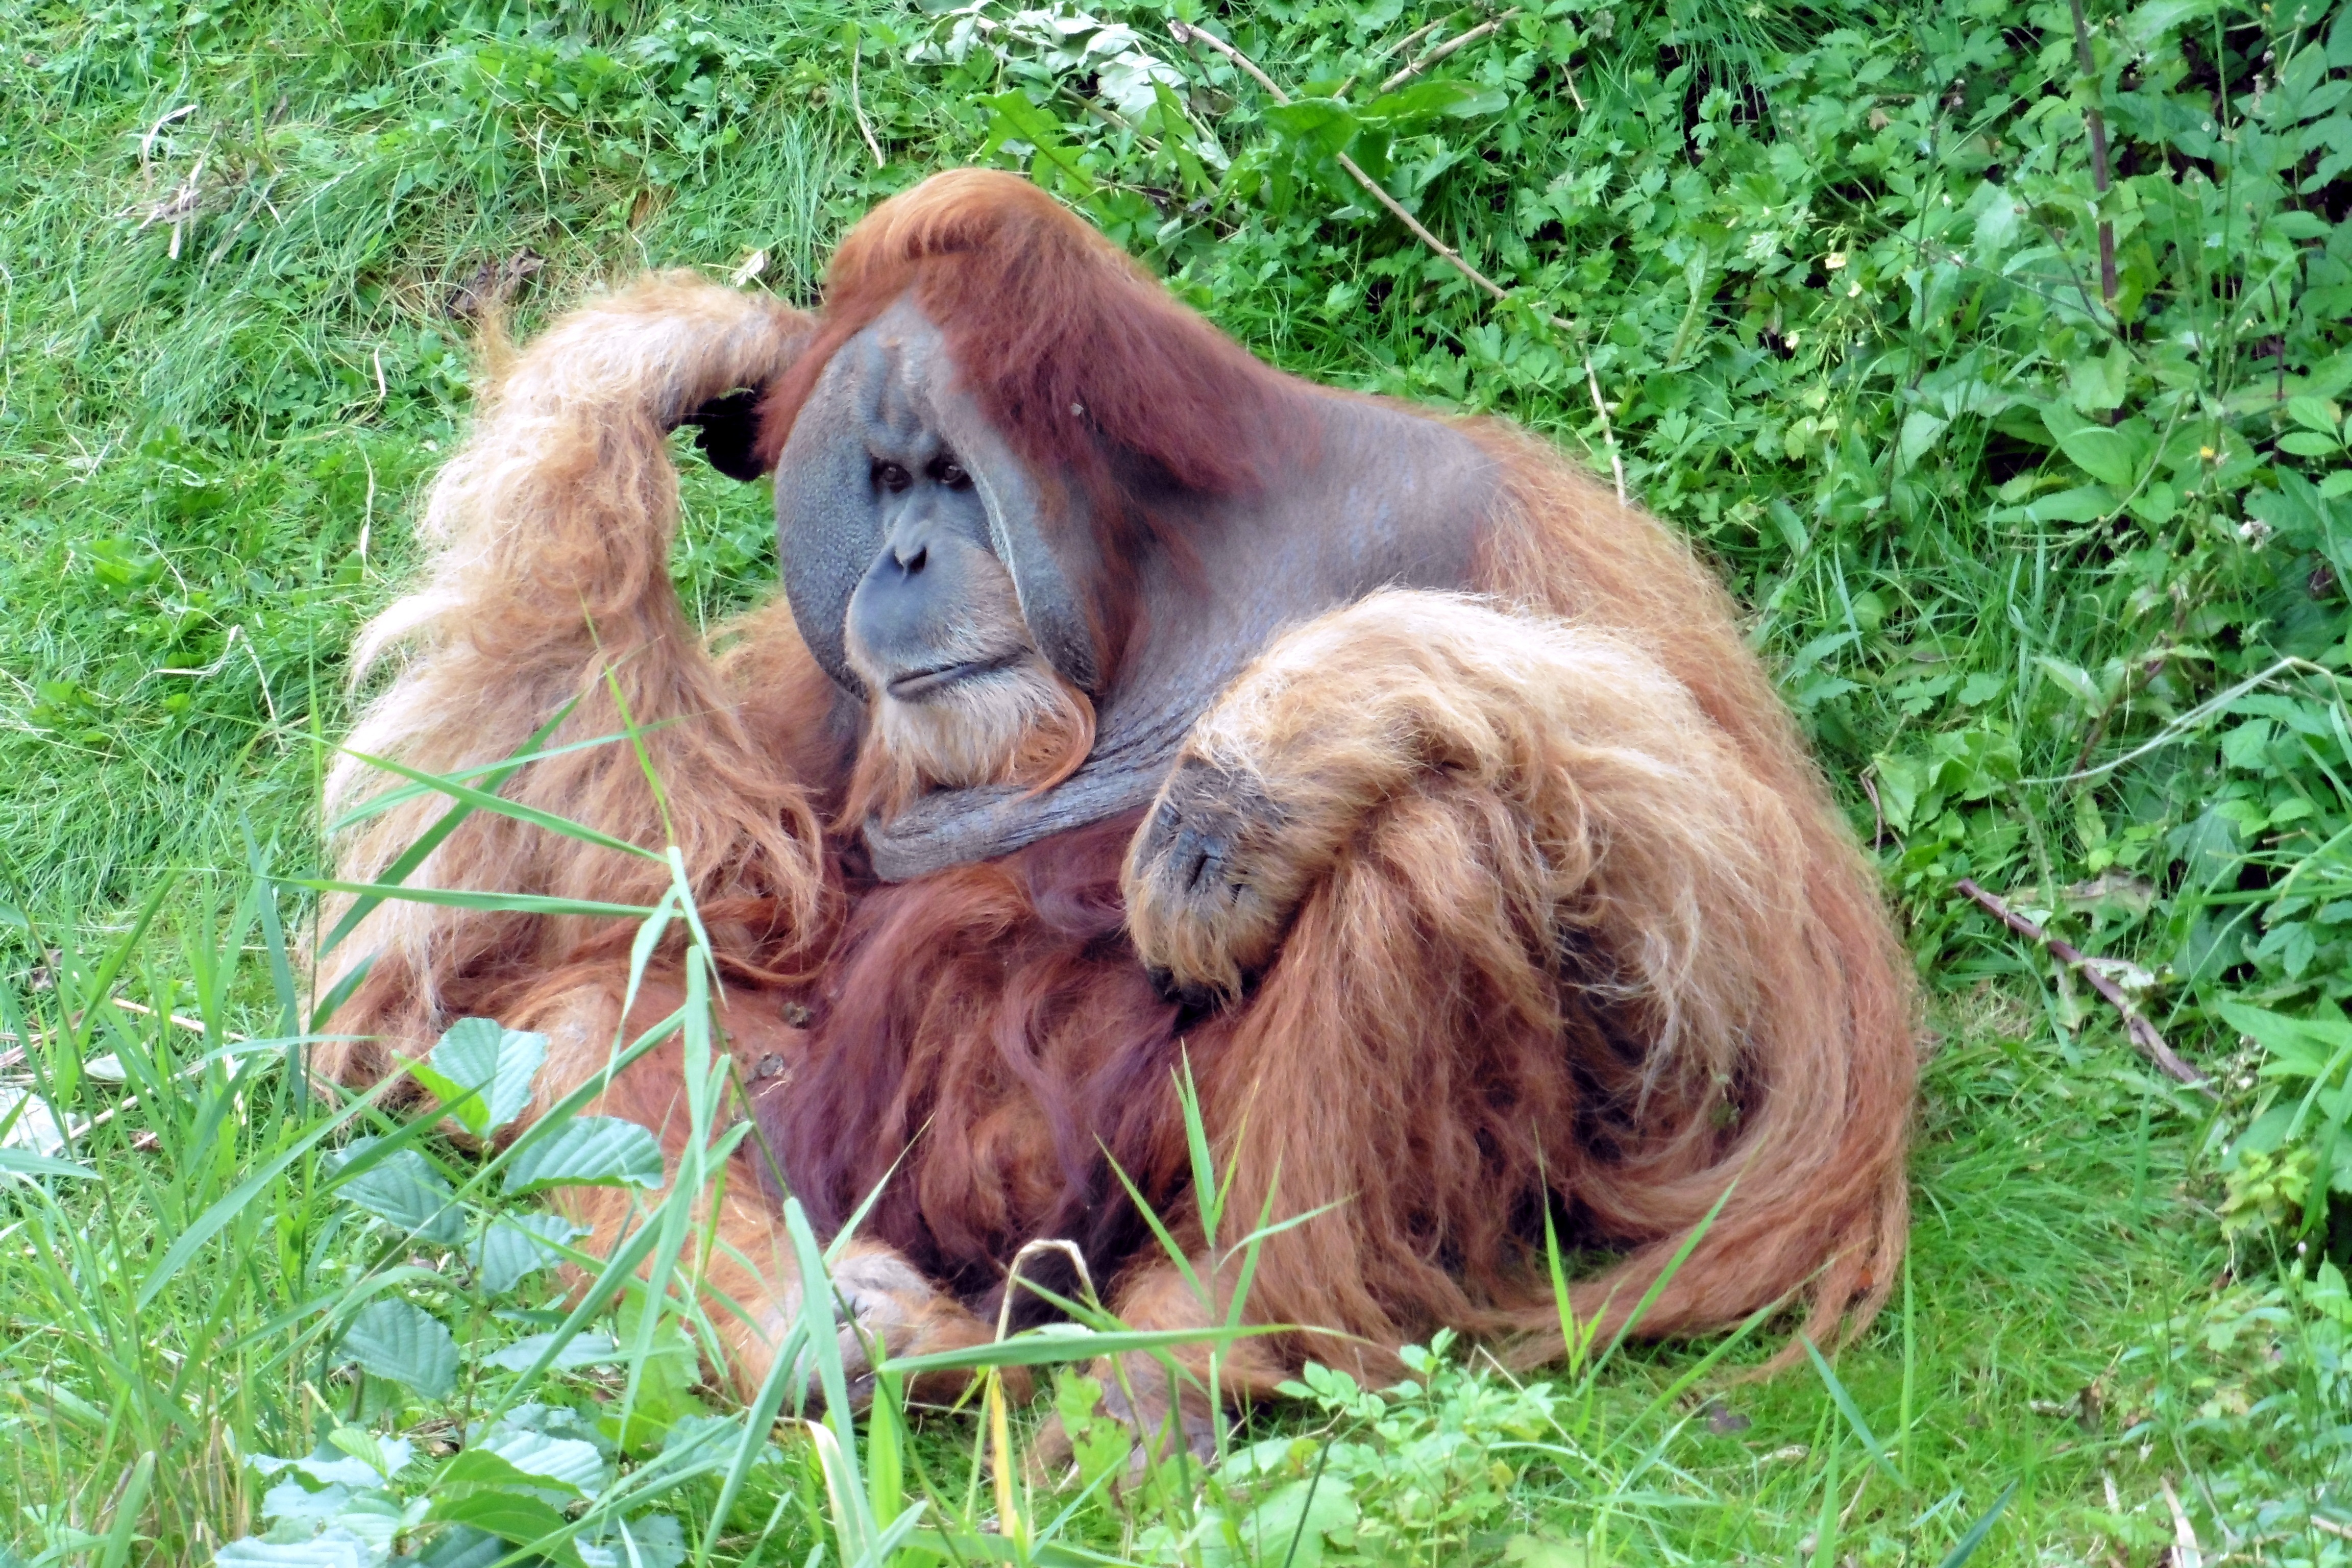
animal, wildlife, zoo, mammal, mane, monkey, fauna, primate, orangutan, vertebrate, scheu, animal world, ffchen, great ape, orang utang